Phaedrus (dialogue)

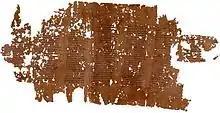
Fragments of a papyrus roll of the "Phaedrus" from the 2nd century AD

After Phaedrus concedes that this speech was certainly better than any Lysias could compose, they begin a discussion of the nature and uses of rhetoric itself. After showing that speech making itself isn't something reproachful, and that what is truly shameful is to engage in speaking or writing shamefully or badly, Socrates asks what distinguishes good from bad writing, and they take this up.